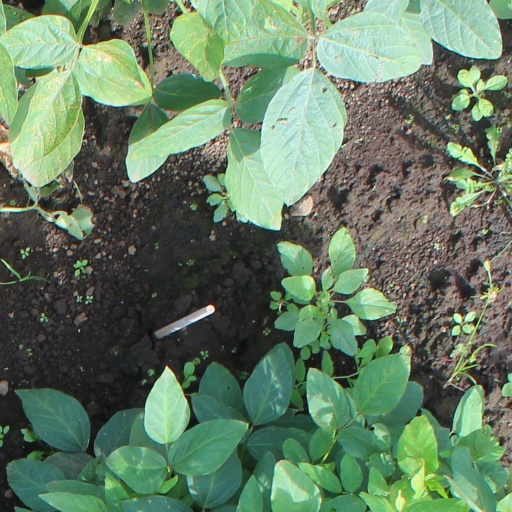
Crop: soybean